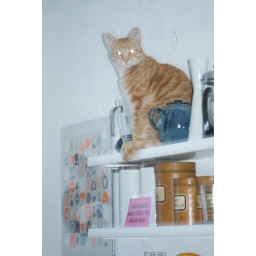
Crazy cat in the kitchen shelf